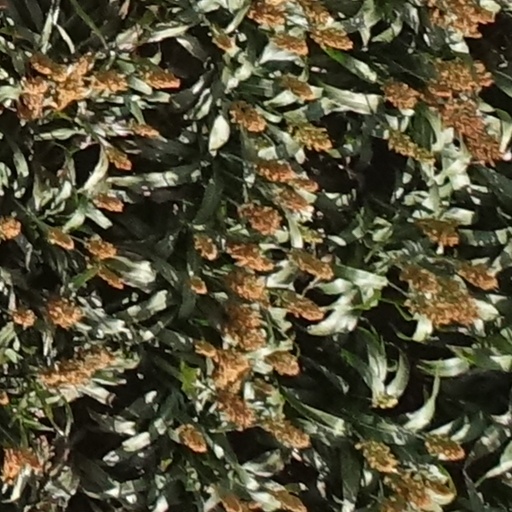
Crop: sorghum